James Tomkinson

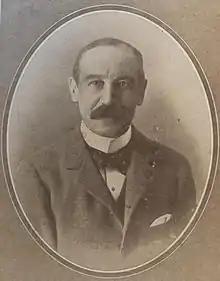
James Tomkinson MP, circa 1910

James Tomkinson (1840 – 10 April 1910) was an English landowner and Liberal politician.